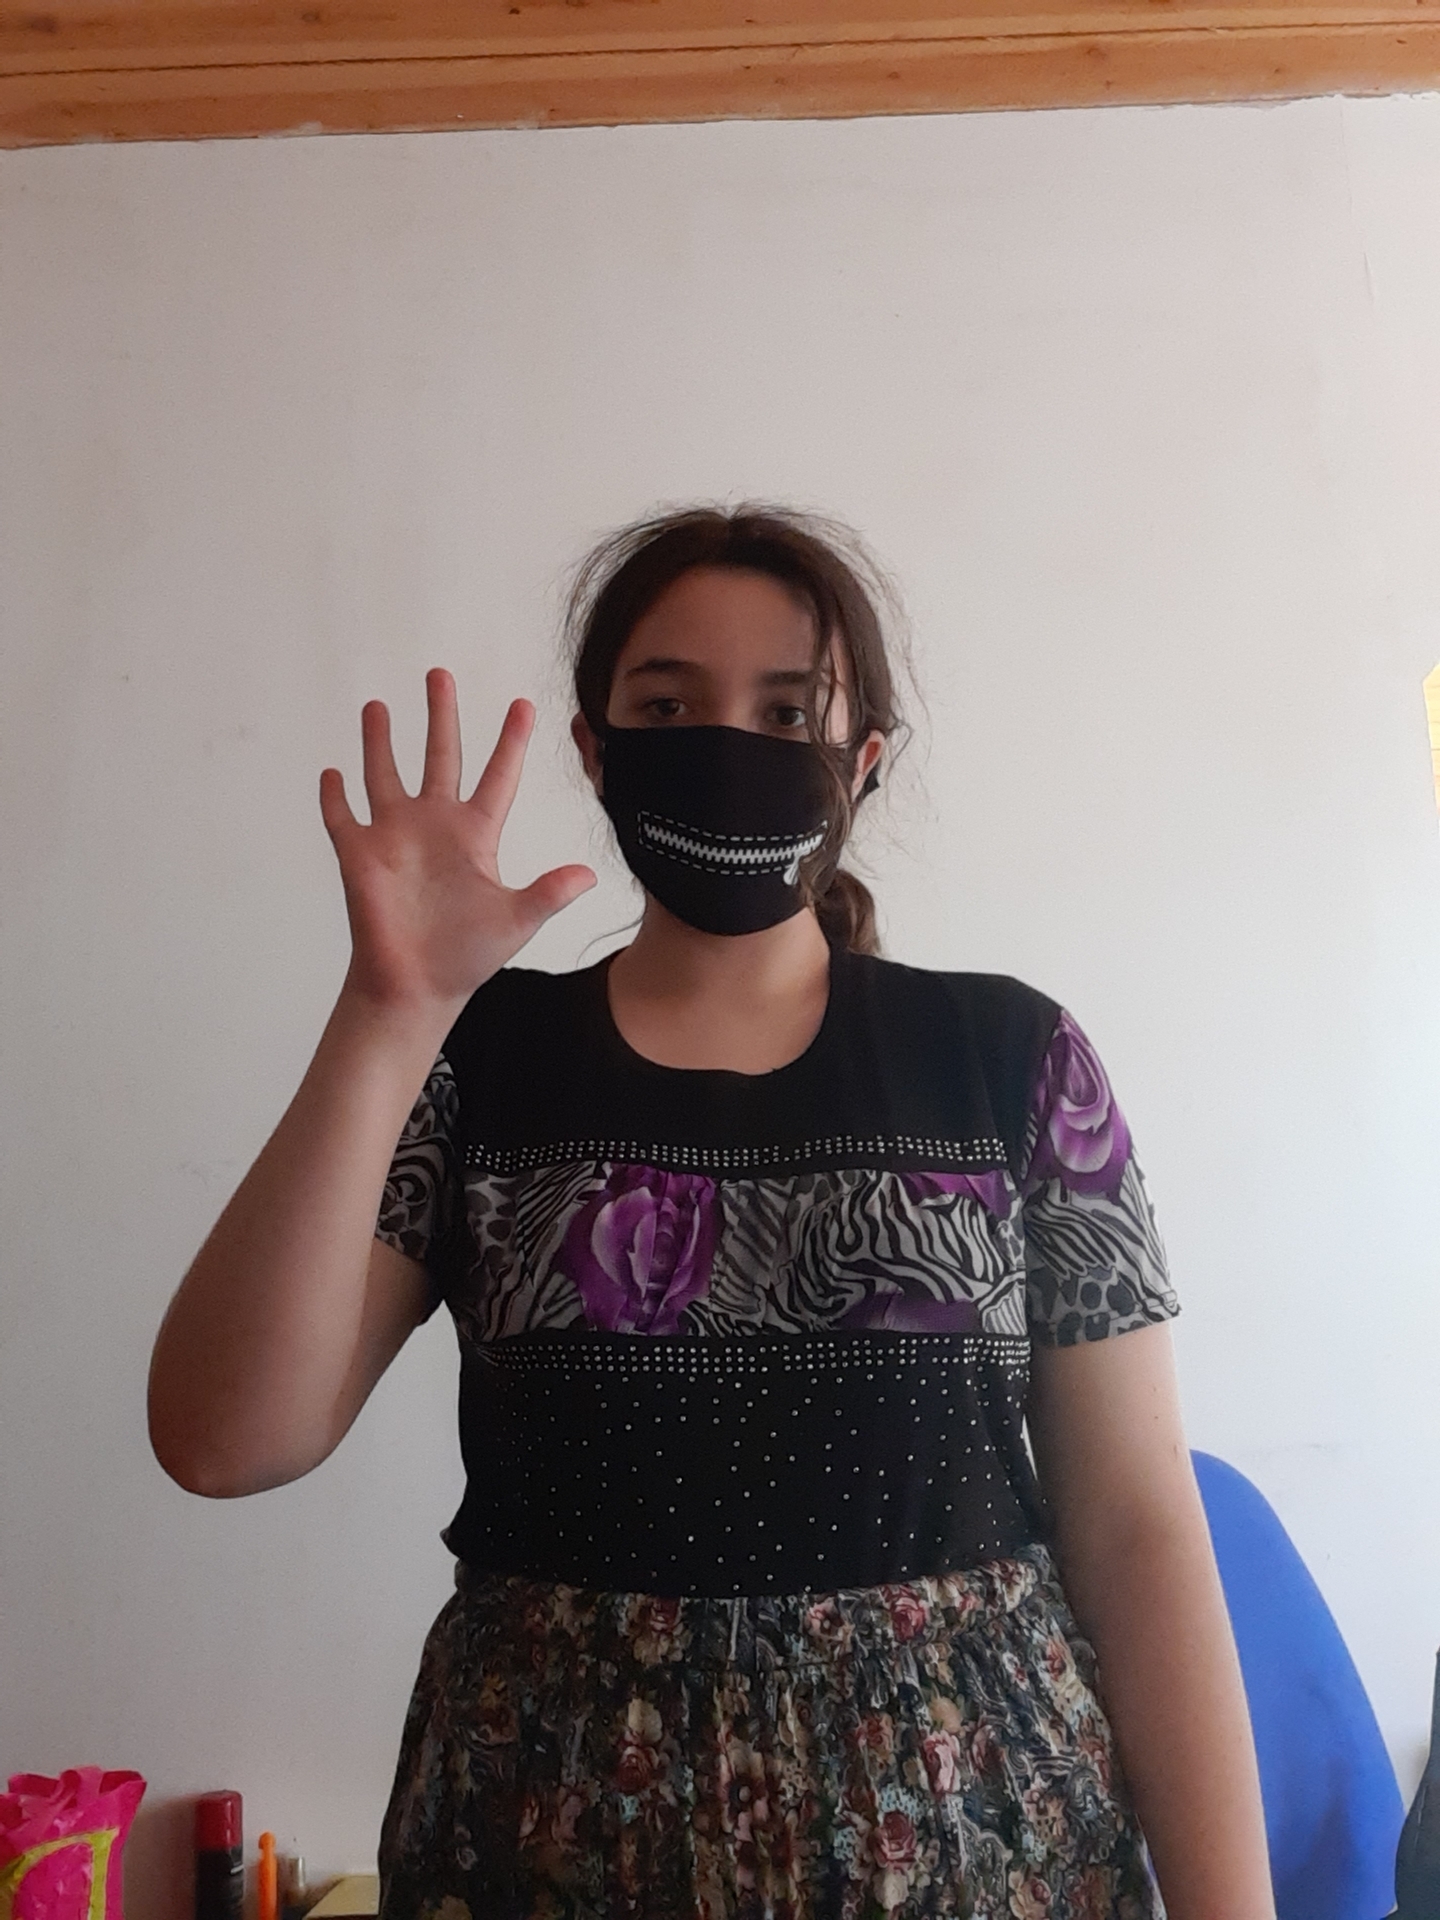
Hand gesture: palm